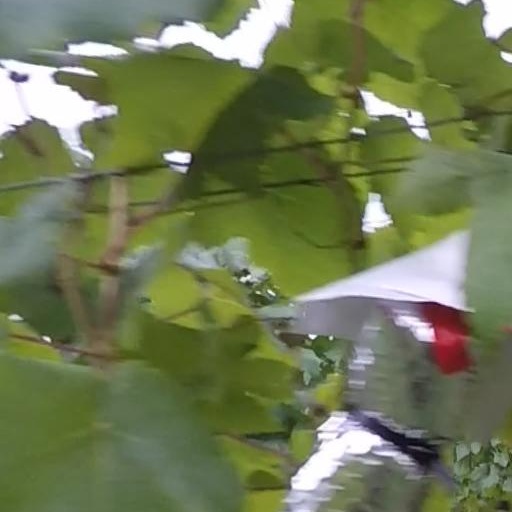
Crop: grape